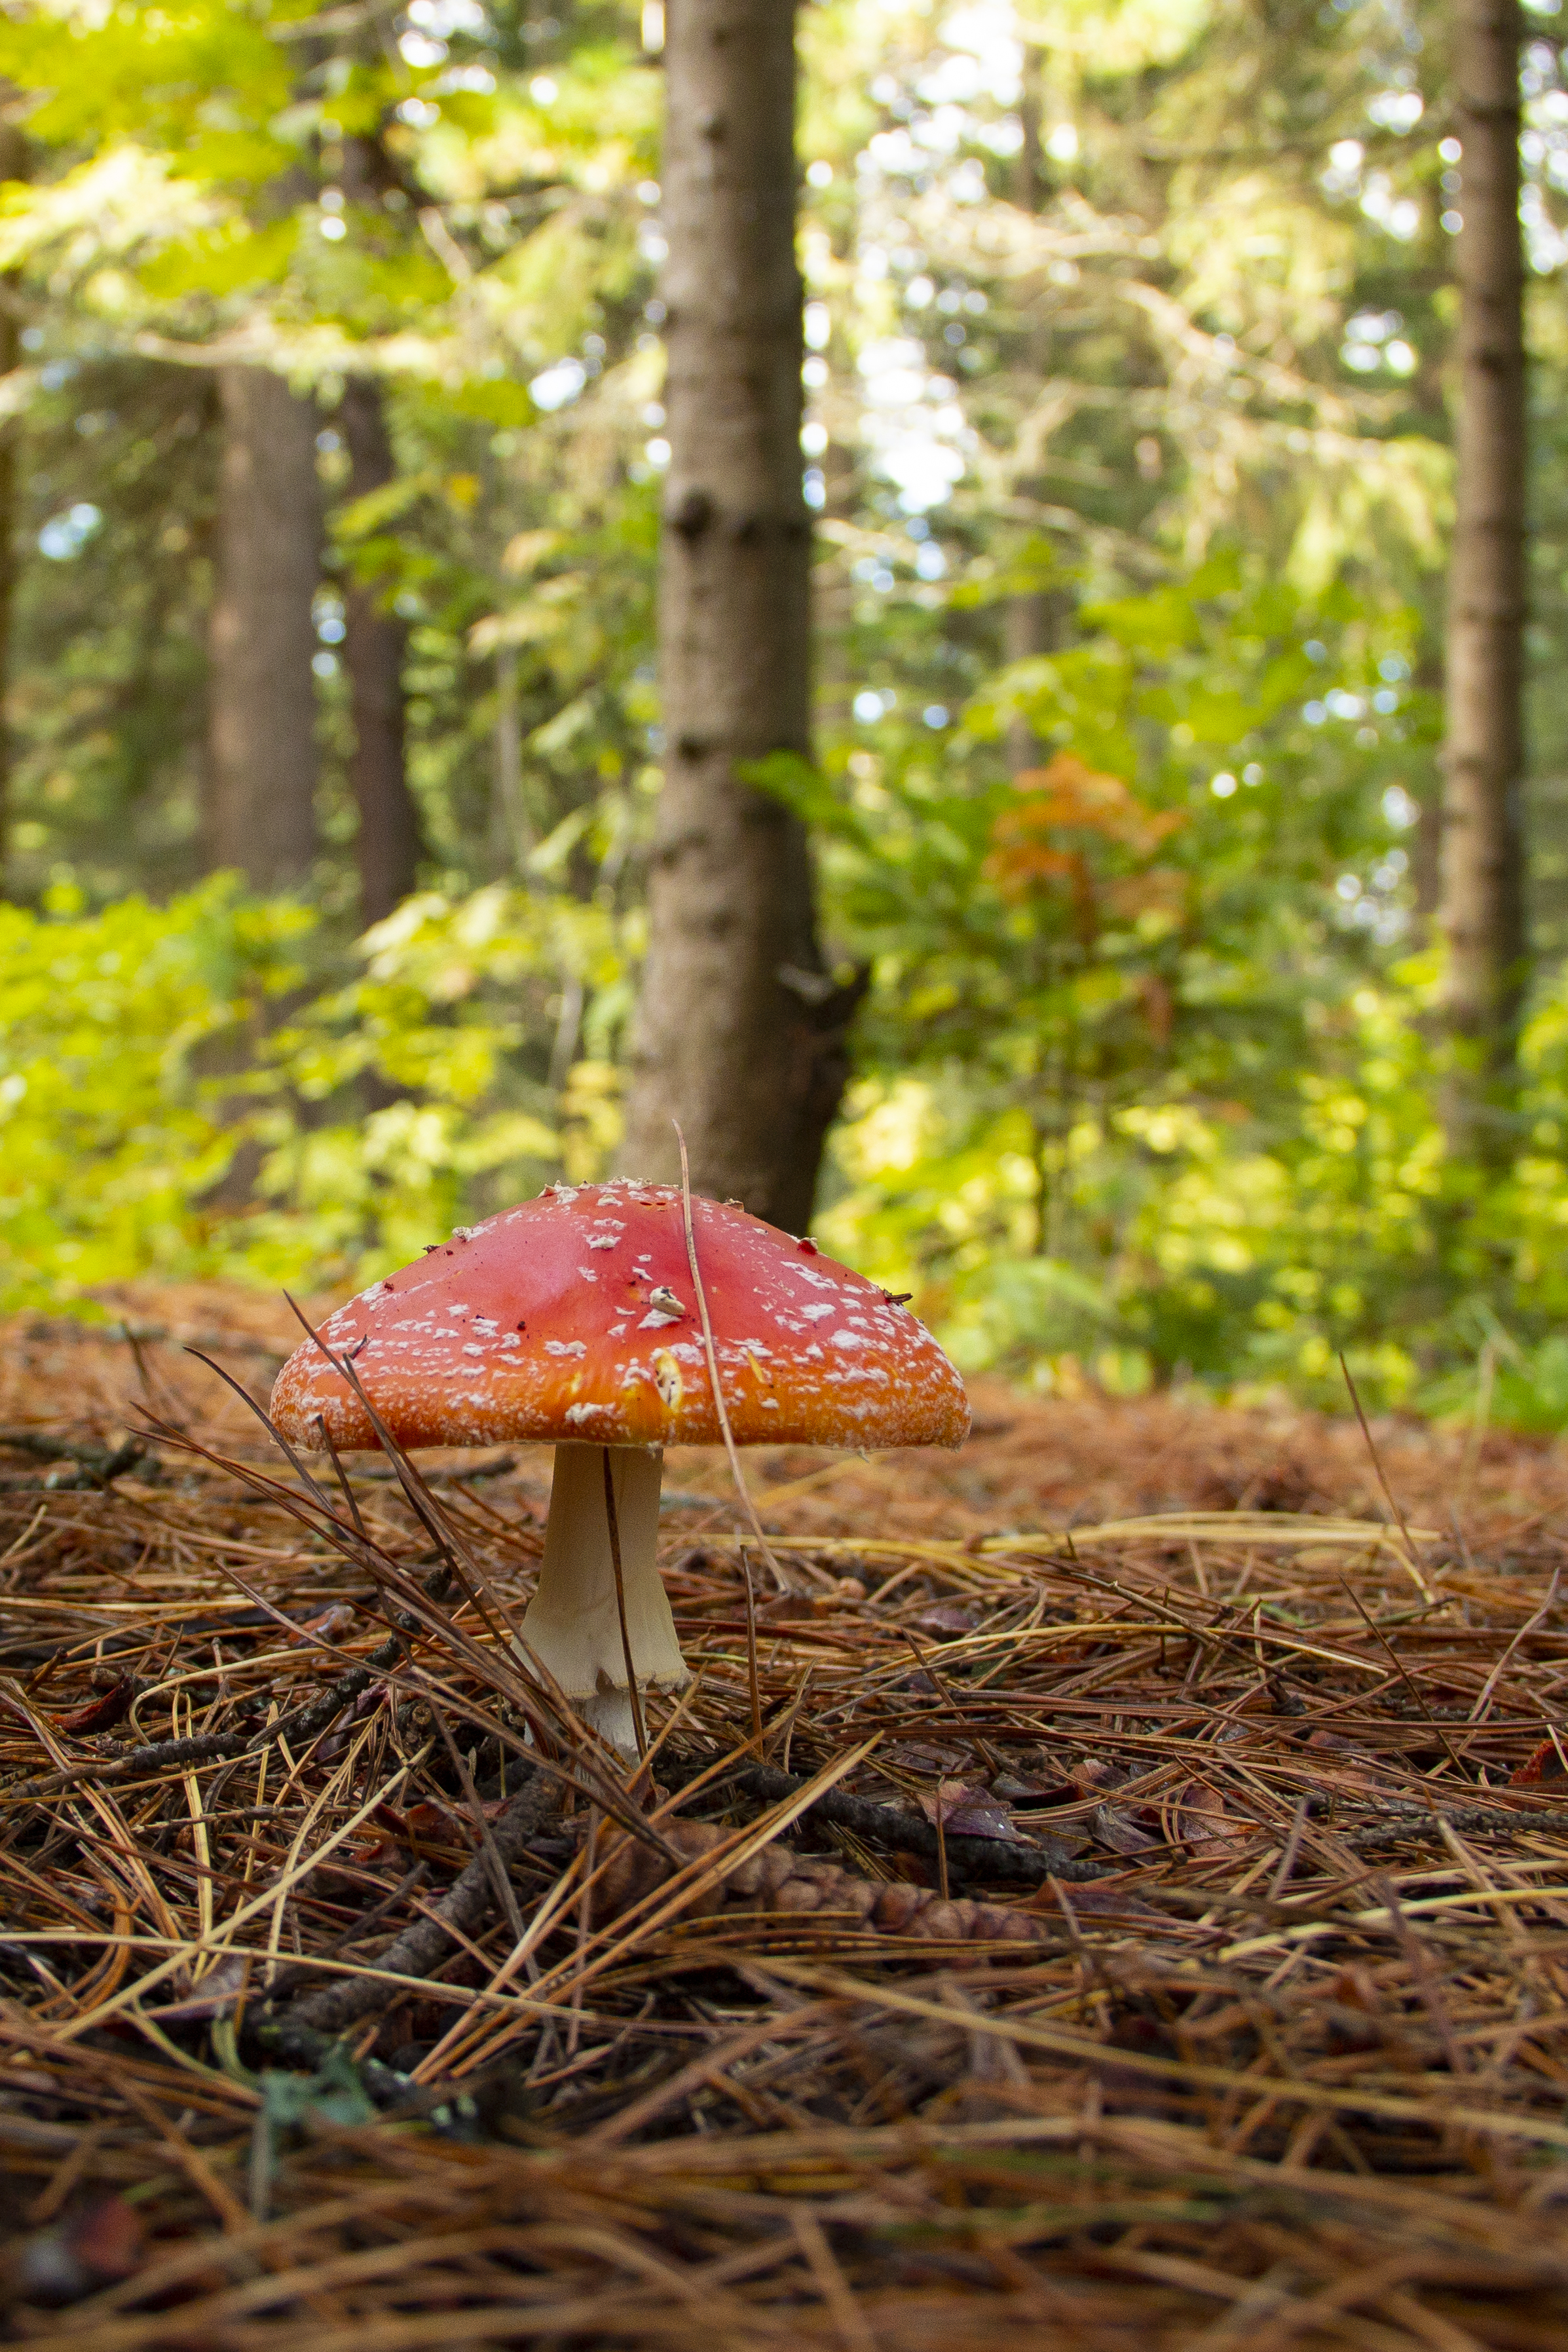
autumn, fly agaric, hat, leg, mushroom, mushroom pickers, mushroom picking, poisonous, natural landscape, edible mushroom, penny bun, leaf, biome, natural environment, fungus, tree, agaric, deciduous, forest, grass, woodland, agaricomycetes, trunk, organism, agaricaceae, medicinal mushroom, old growth forest, plant, wood, table, soil, bolete, plant community, landscape, plant stem, temperate coniferous forest